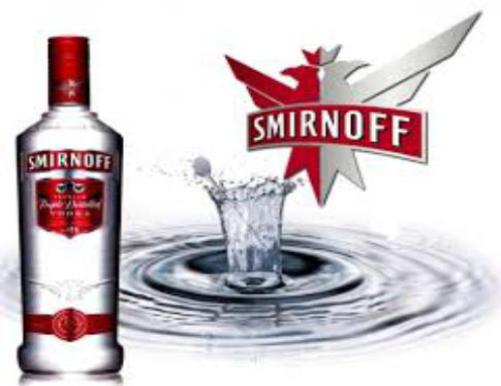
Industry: Food